OPCW–The Hague Award

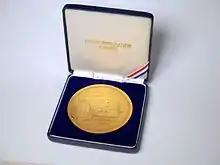
Commemorative Medal depicting the OPCW headquarters in The Hague.

In 2014, the Organisation for the Prohibition of Chemical Weapons (OPCW) established the OPCW–The Hague Award to honour select individuals and institutions by highlighting their exceptional contributions towards the goal of a world permanently free of chemical weapons. The award was created as a legacy of the OPCW winning the 2013 Nobel Peace Prize for their "extensive work to eliminate chemical weapons". The OPCW—The Hague Award Fund was created using the approximately €900,000 monetary prize which accompanied the Nobel Peace Prize, and is also supported financially by the City of The Hague, where the OPCW is based.